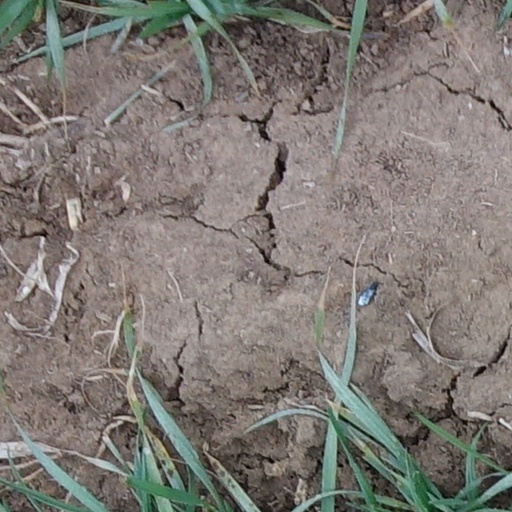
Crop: wheat